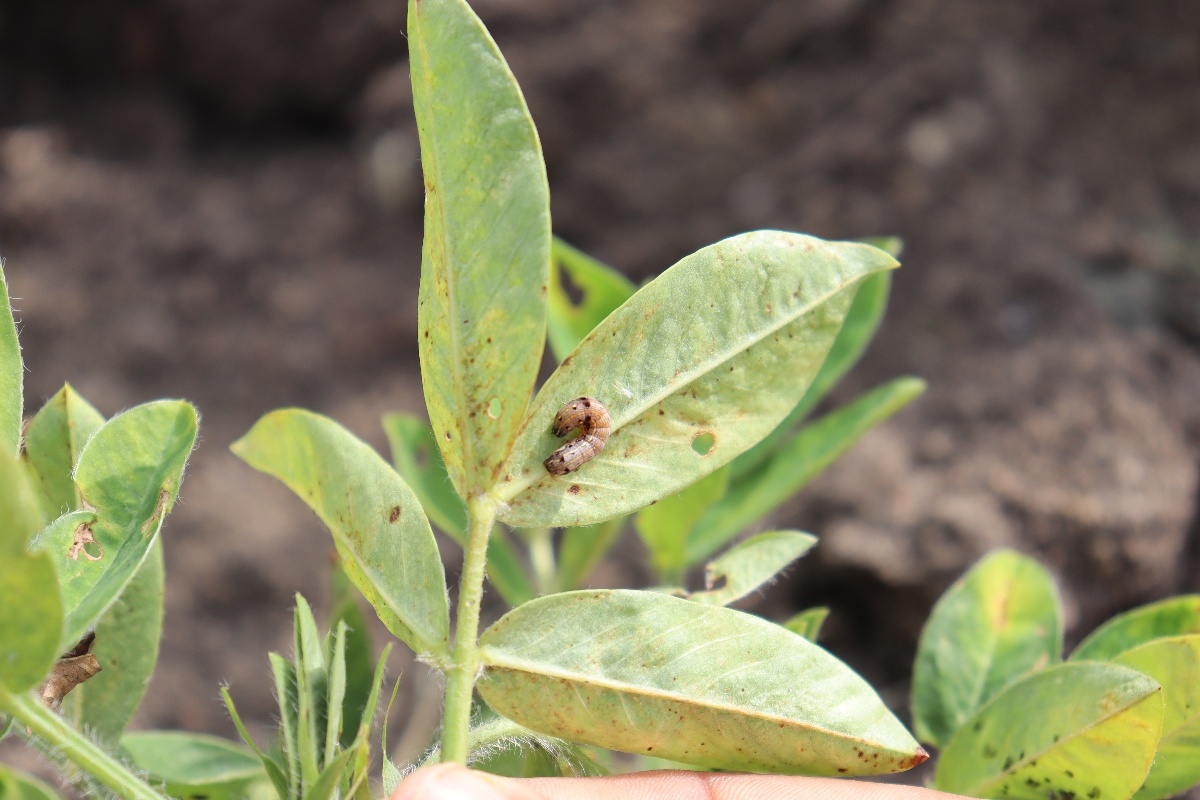
Label: rust